Hinsa Siburian

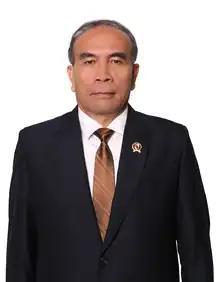

Lieutenant General (Ret.) Hinsa Siburian (born 28 October 1959) is an Indonesian government official and former military officer. He served as Chief of National Cyber and Crypto Agency (Indonesian: "Badan Siber dan Sandi Negara", BSSN) beginning on 21 May 2019, replacing Major General (Ret.) Dr. Djoko Setiadi.